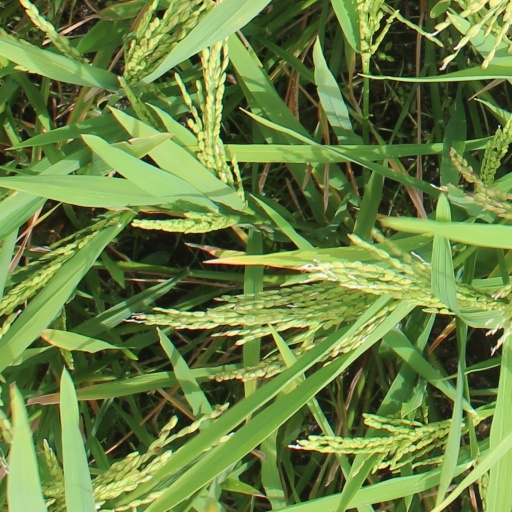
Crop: rice